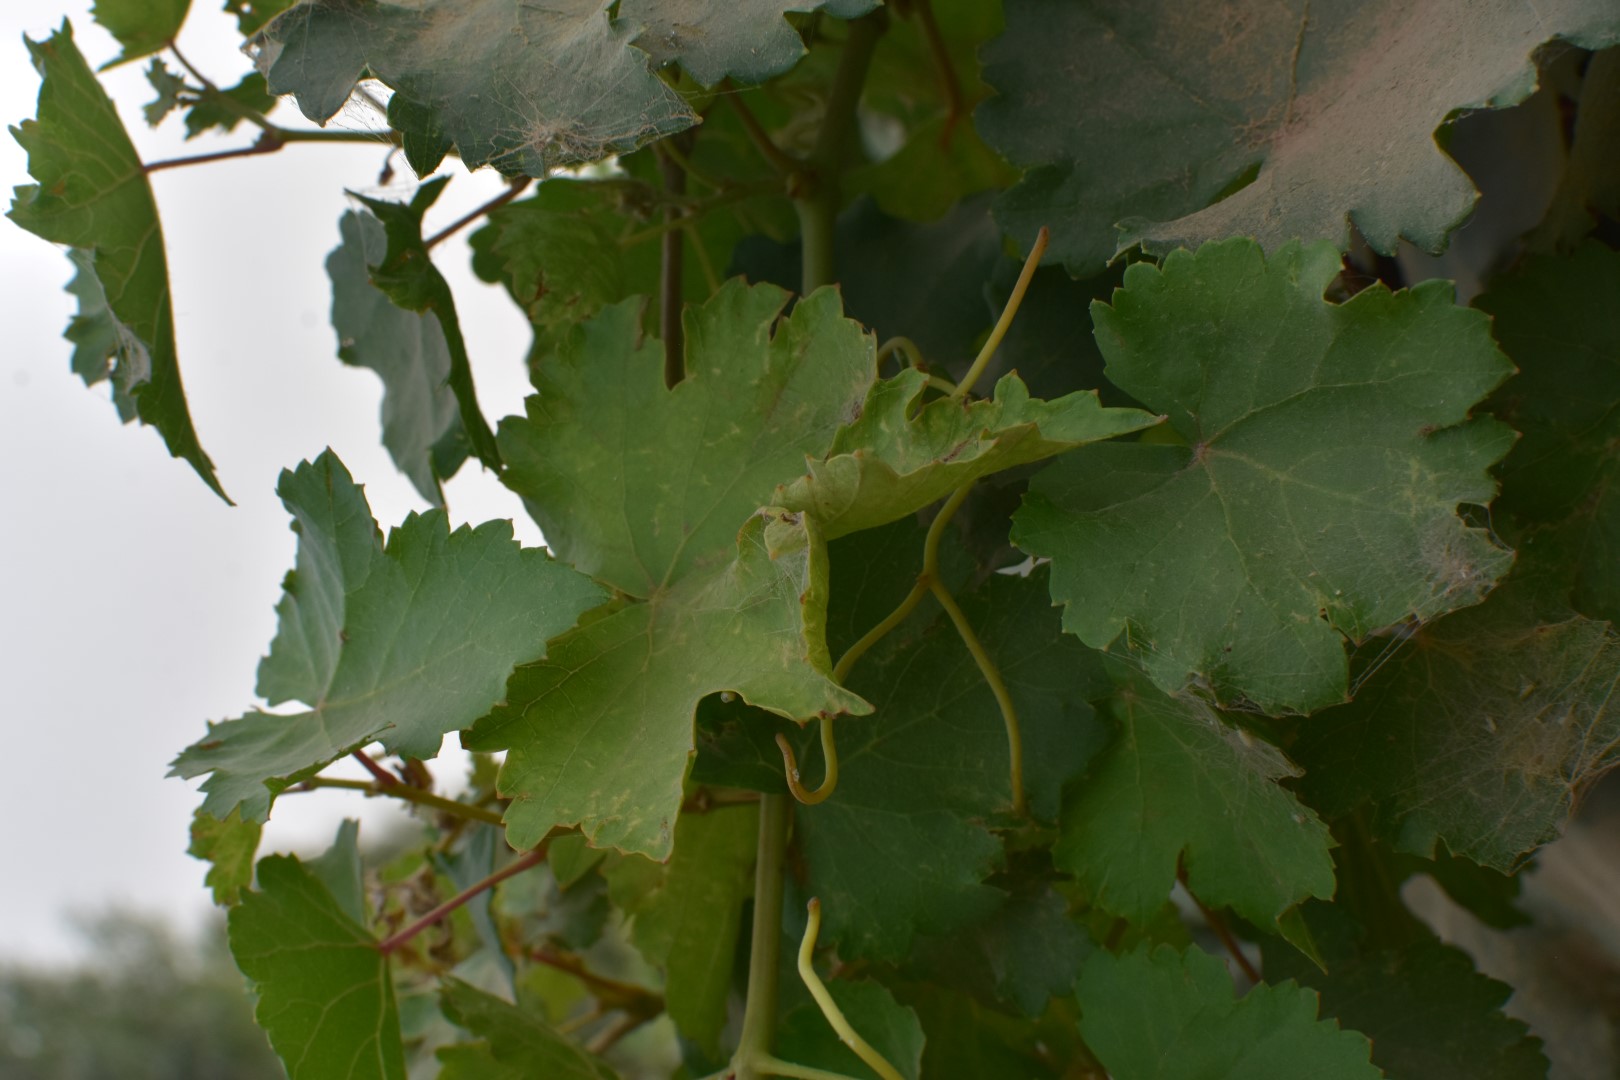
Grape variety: Kamali